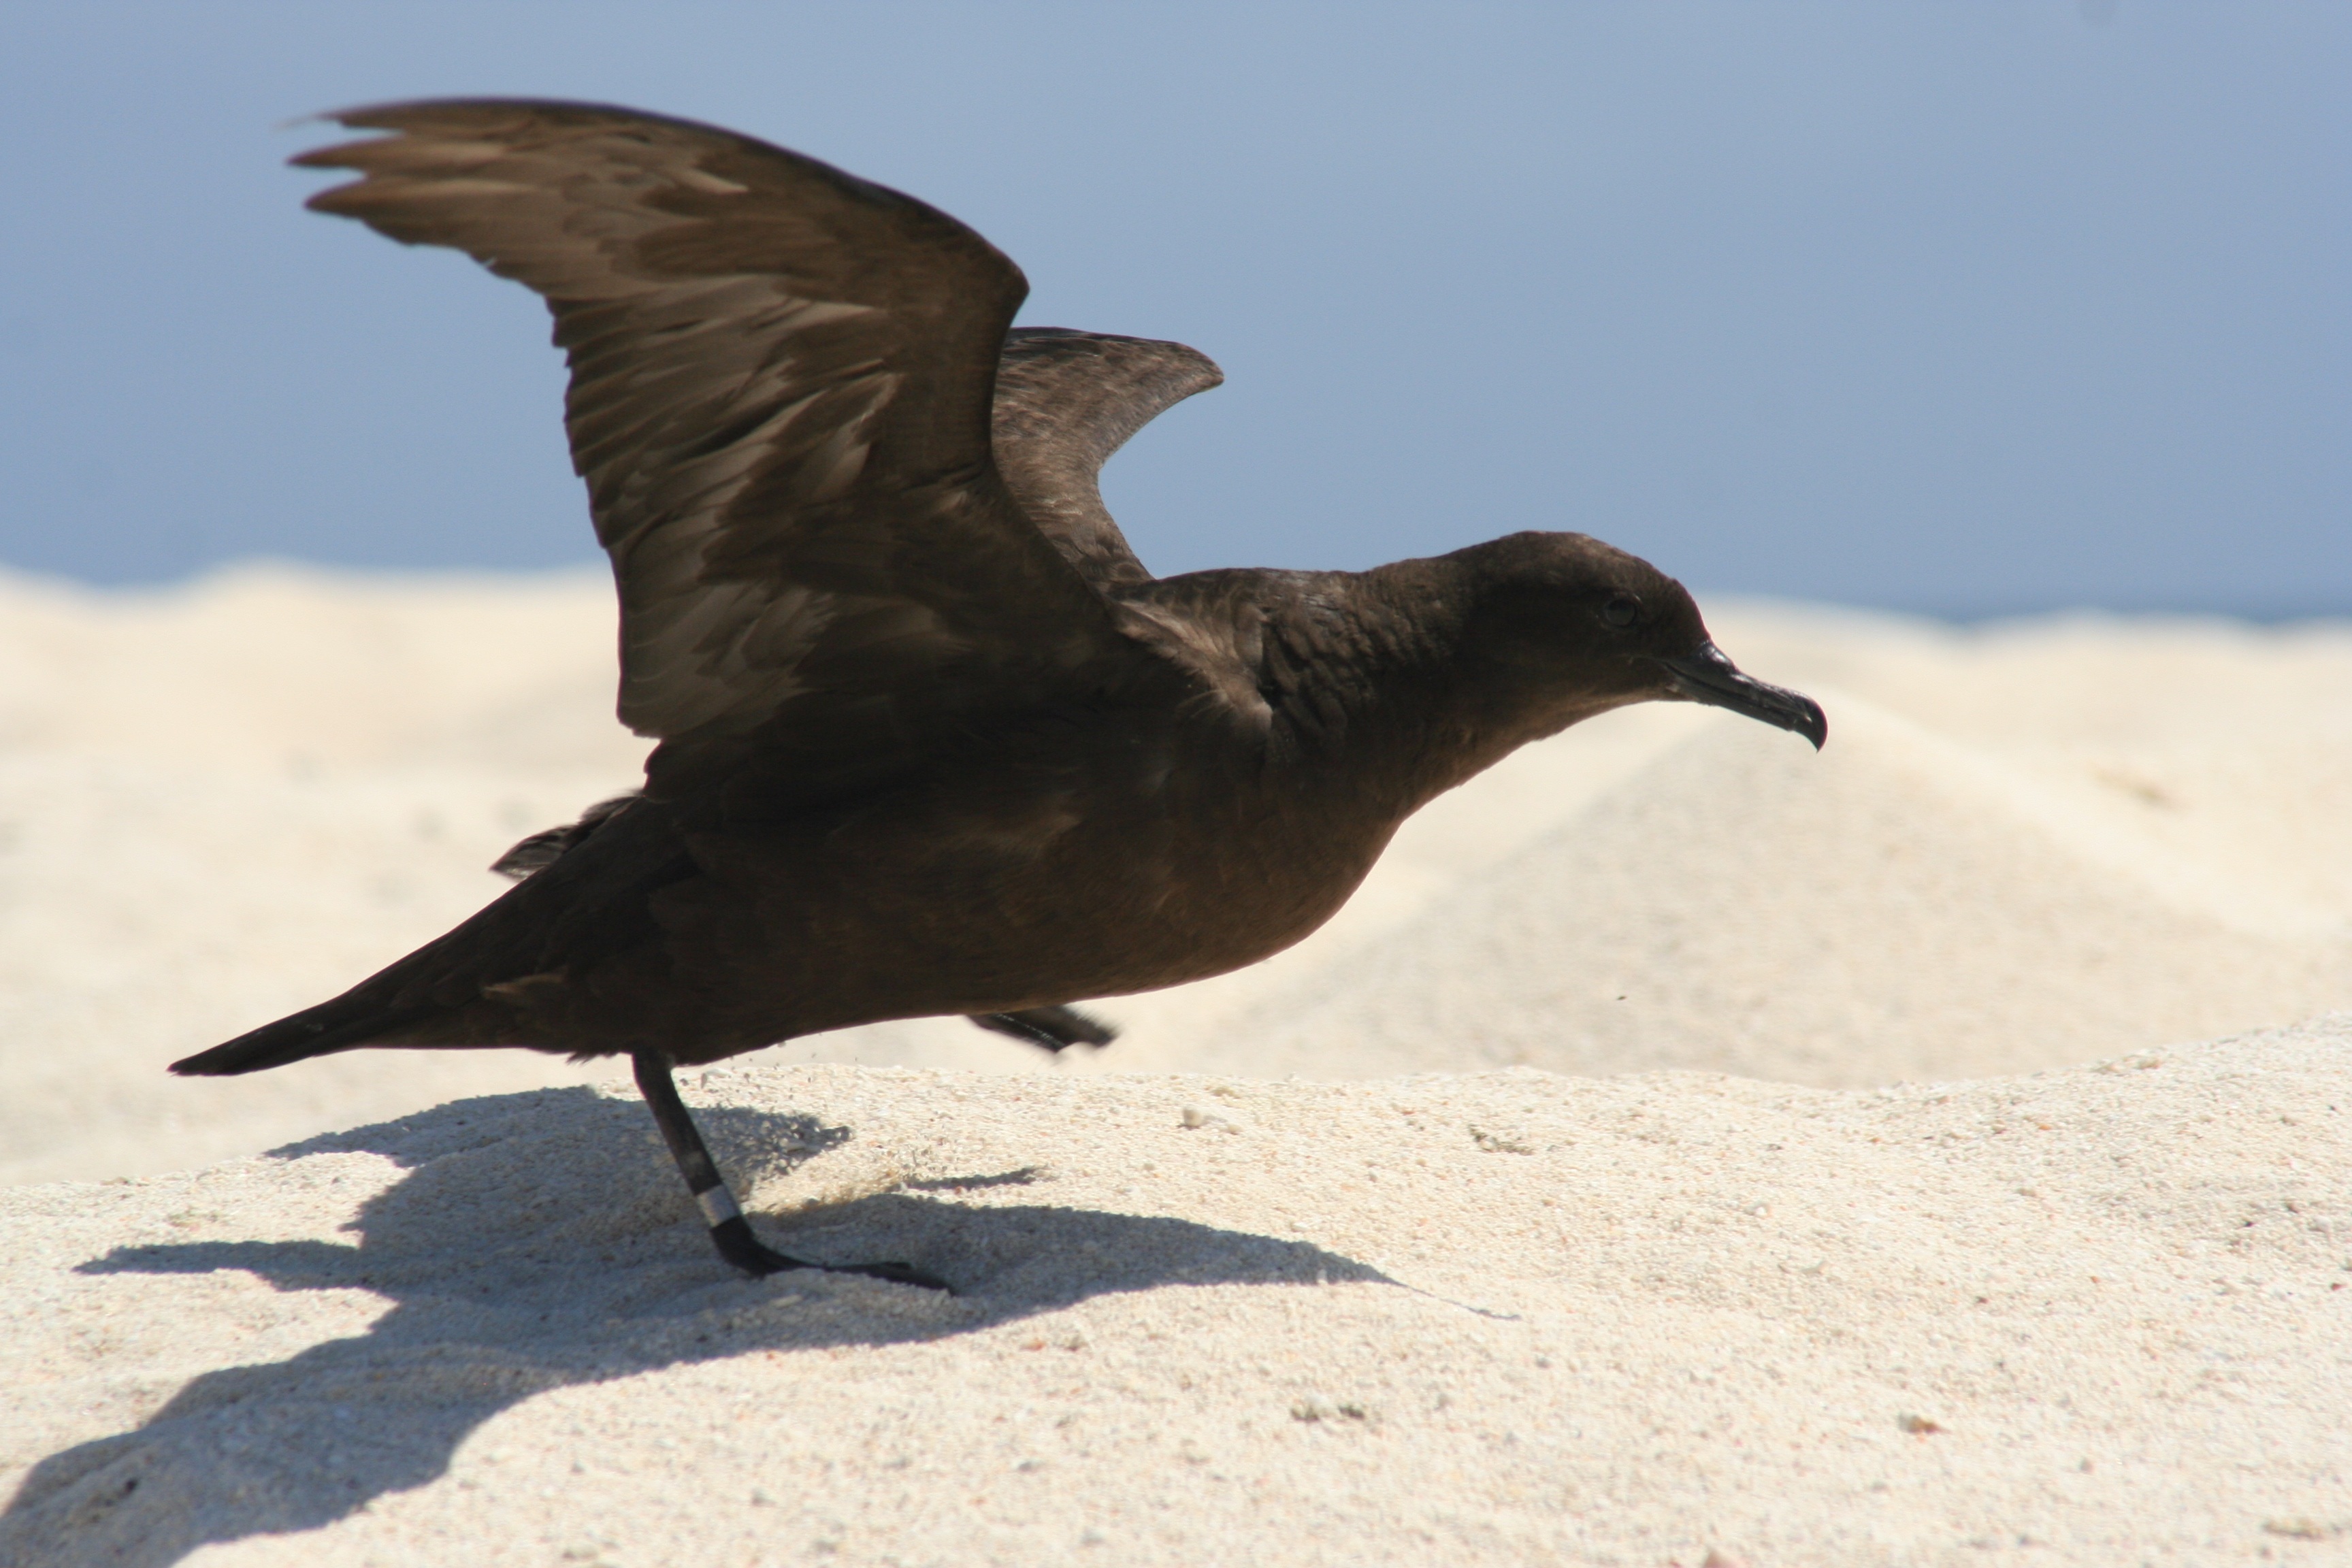
beach, bird, wing, seabird, wildlife, gull, beak, fauna, crow, vertebrate, fish eater, taking off, wings spread, perching bird, accipitriformes, christamas shearwater, puffinus nativitatis